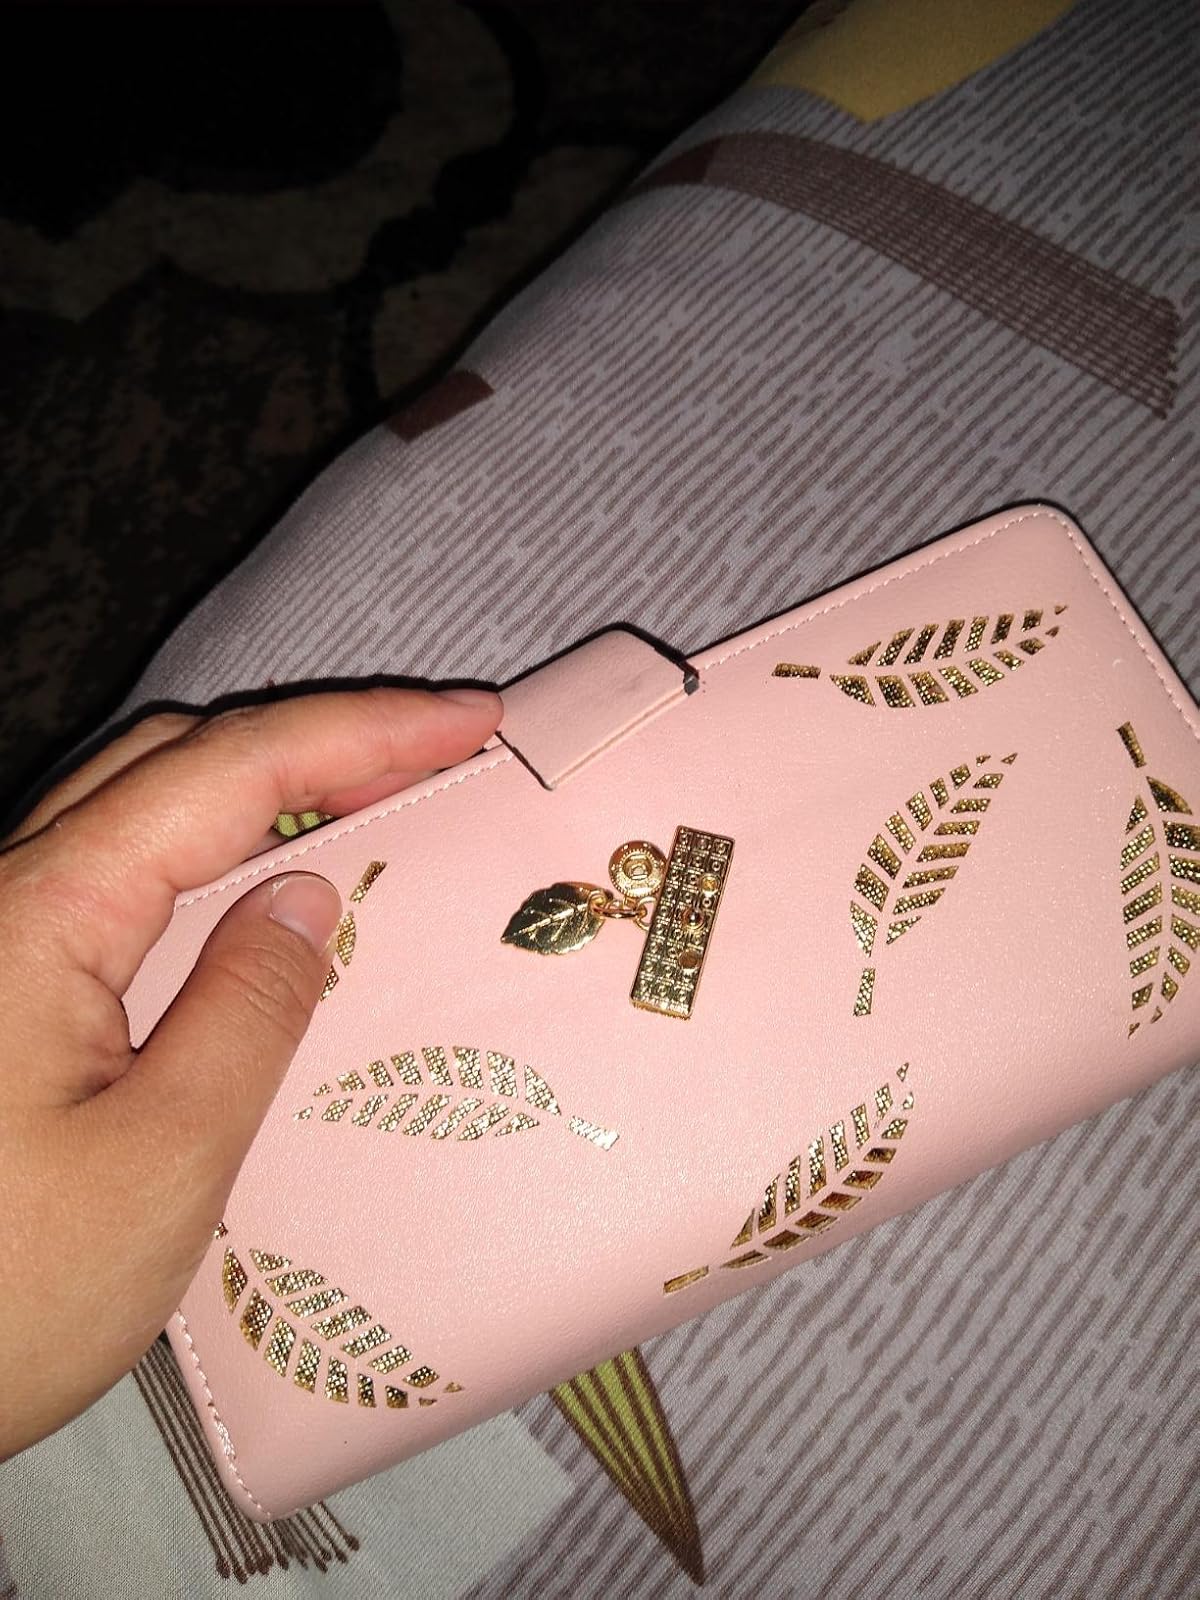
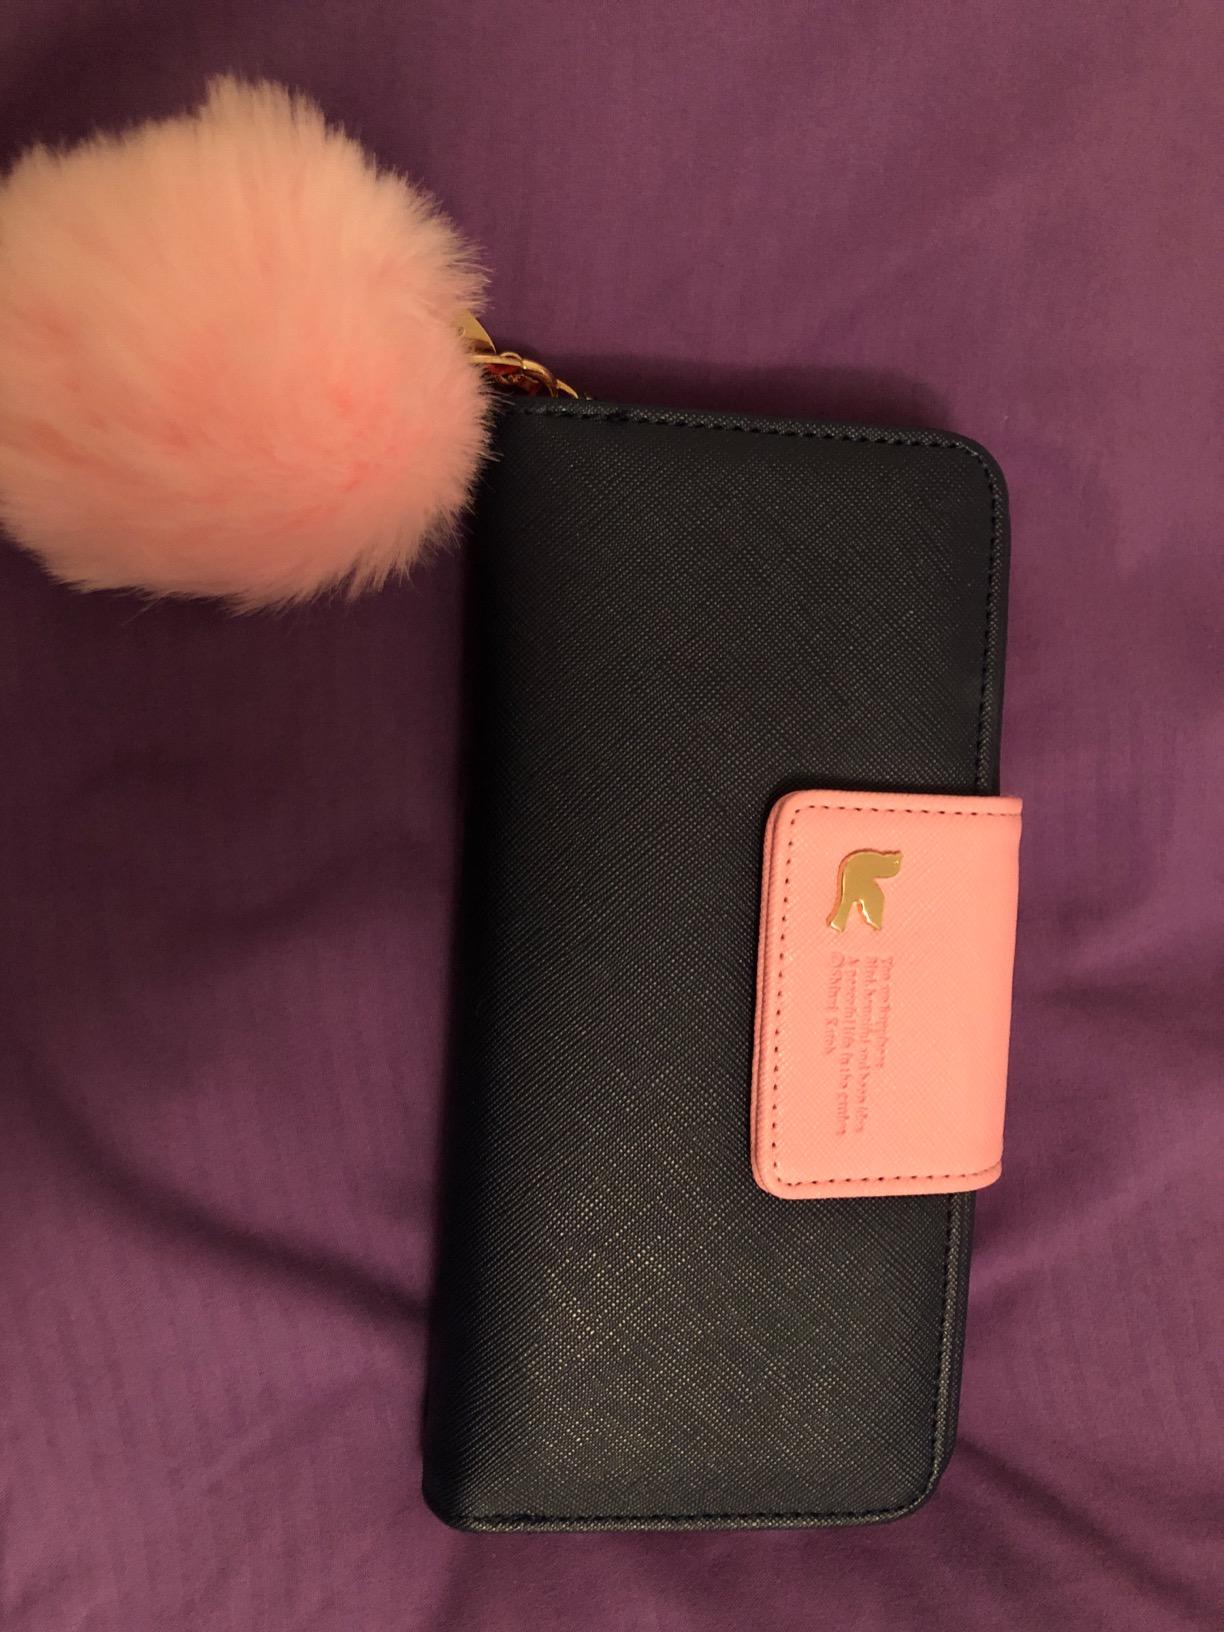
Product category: accessories_handbag
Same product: no